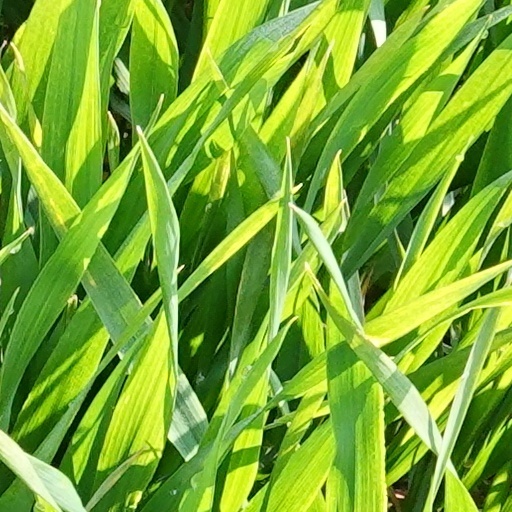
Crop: wheat